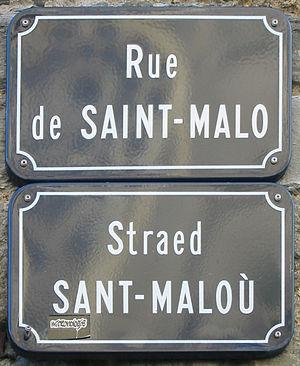
Rennes Nrf: Rennes Brezhoneg: Roazhon
Le breton est une langue celtique parlée par 207 000 personnes en Bretagne. Ses locuteurs sont des brittophones ou bretonnants.